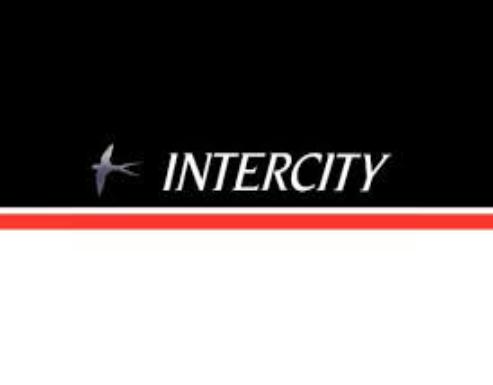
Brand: intercity
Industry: Transportation